Sorry, Wrong Number

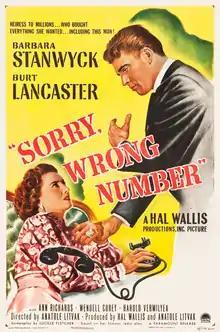
Theatrical release poster

Sorry, Wrong Number is a 1948 American thriller and film noir directed by Anatole Litvak, from a screenplay by Lucille Fletcher, based on her 1943 radio play of the same title.